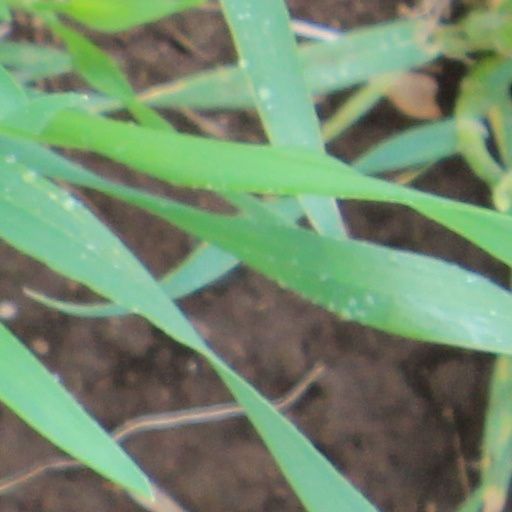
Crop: wheat